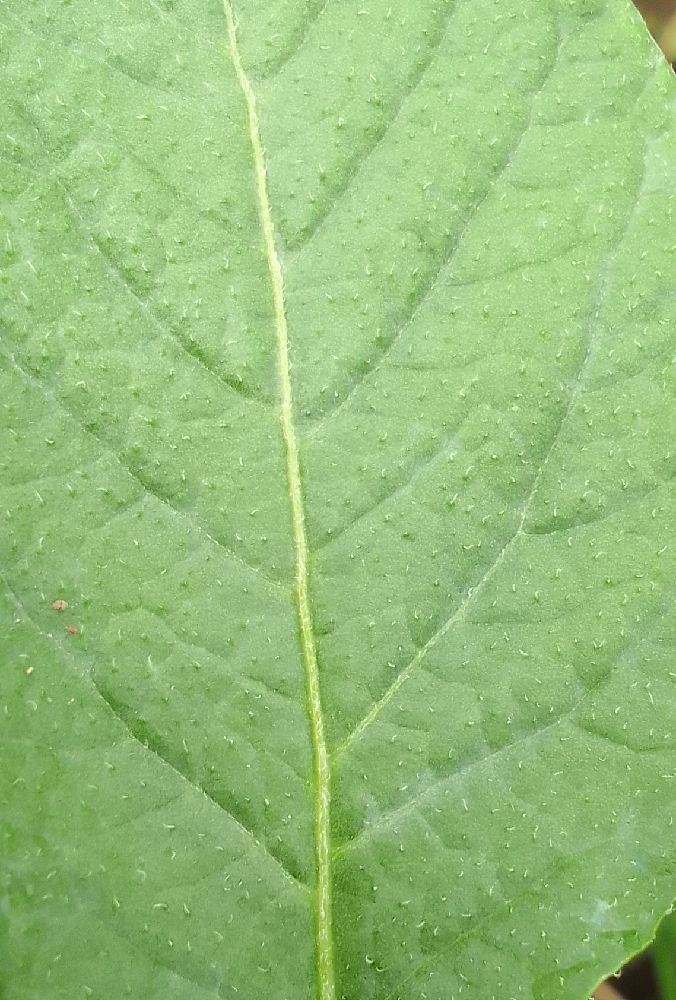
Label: Healthy